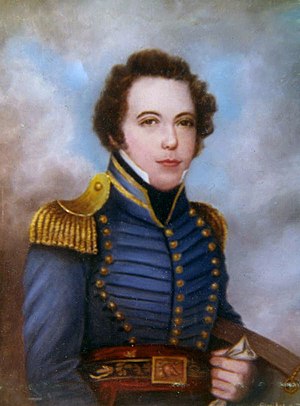
Gadsden-aftalen / Baggrund
James Gadsden, amerikansk ambassadør til Mexico 1853-1856.
Gadsden-aftalen, også kendt som Gadsden-købet eller Mesilla-traktaten, var en aftale om et landområde, som USA købte fra Mexico i 1854. Aftalen blev navngivet efter den amerikanske jernbaneentreprenør og diplomat James Gadsden, der blev udnævnt som USAs ambassadør til Mexico specifikt for at opkøbe land fra Mexico.